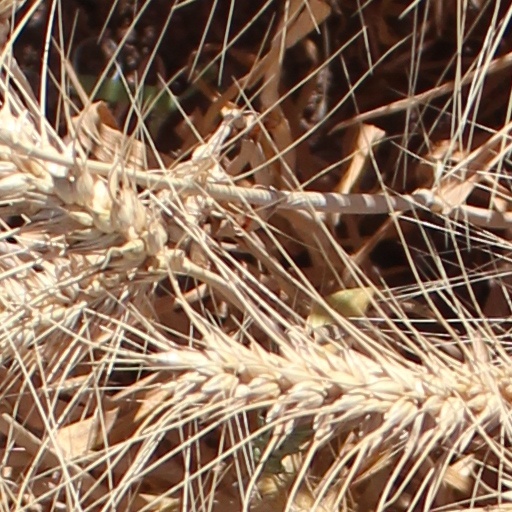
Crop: wheat